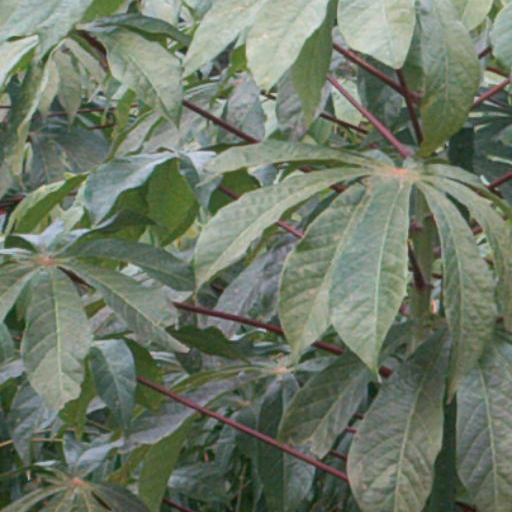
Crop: cassava